Indonesia Seven Summits Expedition

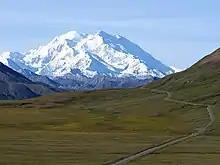
Mount Denali

In the expedition's home country of Indonesia, the core team successfully reached the summit of the Carstensz Pyramid (4,884 m above sea level) on February 26, 2009. They summited Mount Kilimanjaro, Tanzania, Africa (5,895 m) via Machame on August 10, 2010, and two weeks later reached the peak of Mount Elbrus, Russia, Europe (5,642 m), climbing the northwest route without a guide. Although the south side of the mountain is occupied by a ski resort, the north side has no facilities at all and the climbers faced a difficult ice climb.